Linda Jones

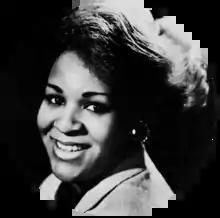
Linda Jones in 1967

Linda Jones (December 14, 1944 – March 14, 1972) was an American soul singer with a strong gospel-influenced style who had the 1967 top 10 R&B hit single, "Hypnotized".